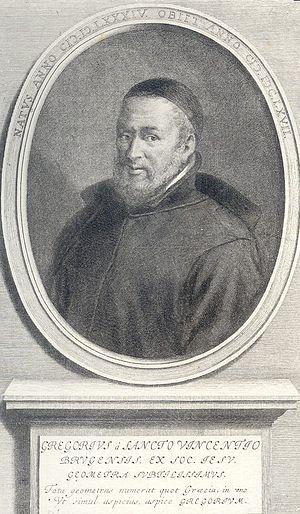
Grégoire de Saint-Vincent, né le 8 septembre 1584 à Bruges, comté de Flandre, et décédé le 27 janvier 1667 à Gand, était un jésuite, mathématicien et géomètre flamand, surtout connu pour le calcul de l'aire comprise entre un segment de droite et un arc d'hyperbole, qu'il relia au logarithme de la longueur du segment.